Rainier Beach station

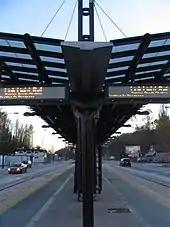
The station's platform, 2009

Rainier Beach station consists of a single, at-grade island platform in the median of Martin Luther King Jr. Way South on the south side of South Henderson Street. The station has a single entrance at Henderson, accessible via two crosswalks. A small plaza on the northeast corner of the intersection has seating, a bicycle locker with 34 spaces, a bus stop, and public art. Rainier Beach station, like others in the Rainier Valley, was designed by architecture firm Arai/Jackson.